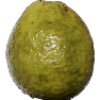
Label: Guava 1